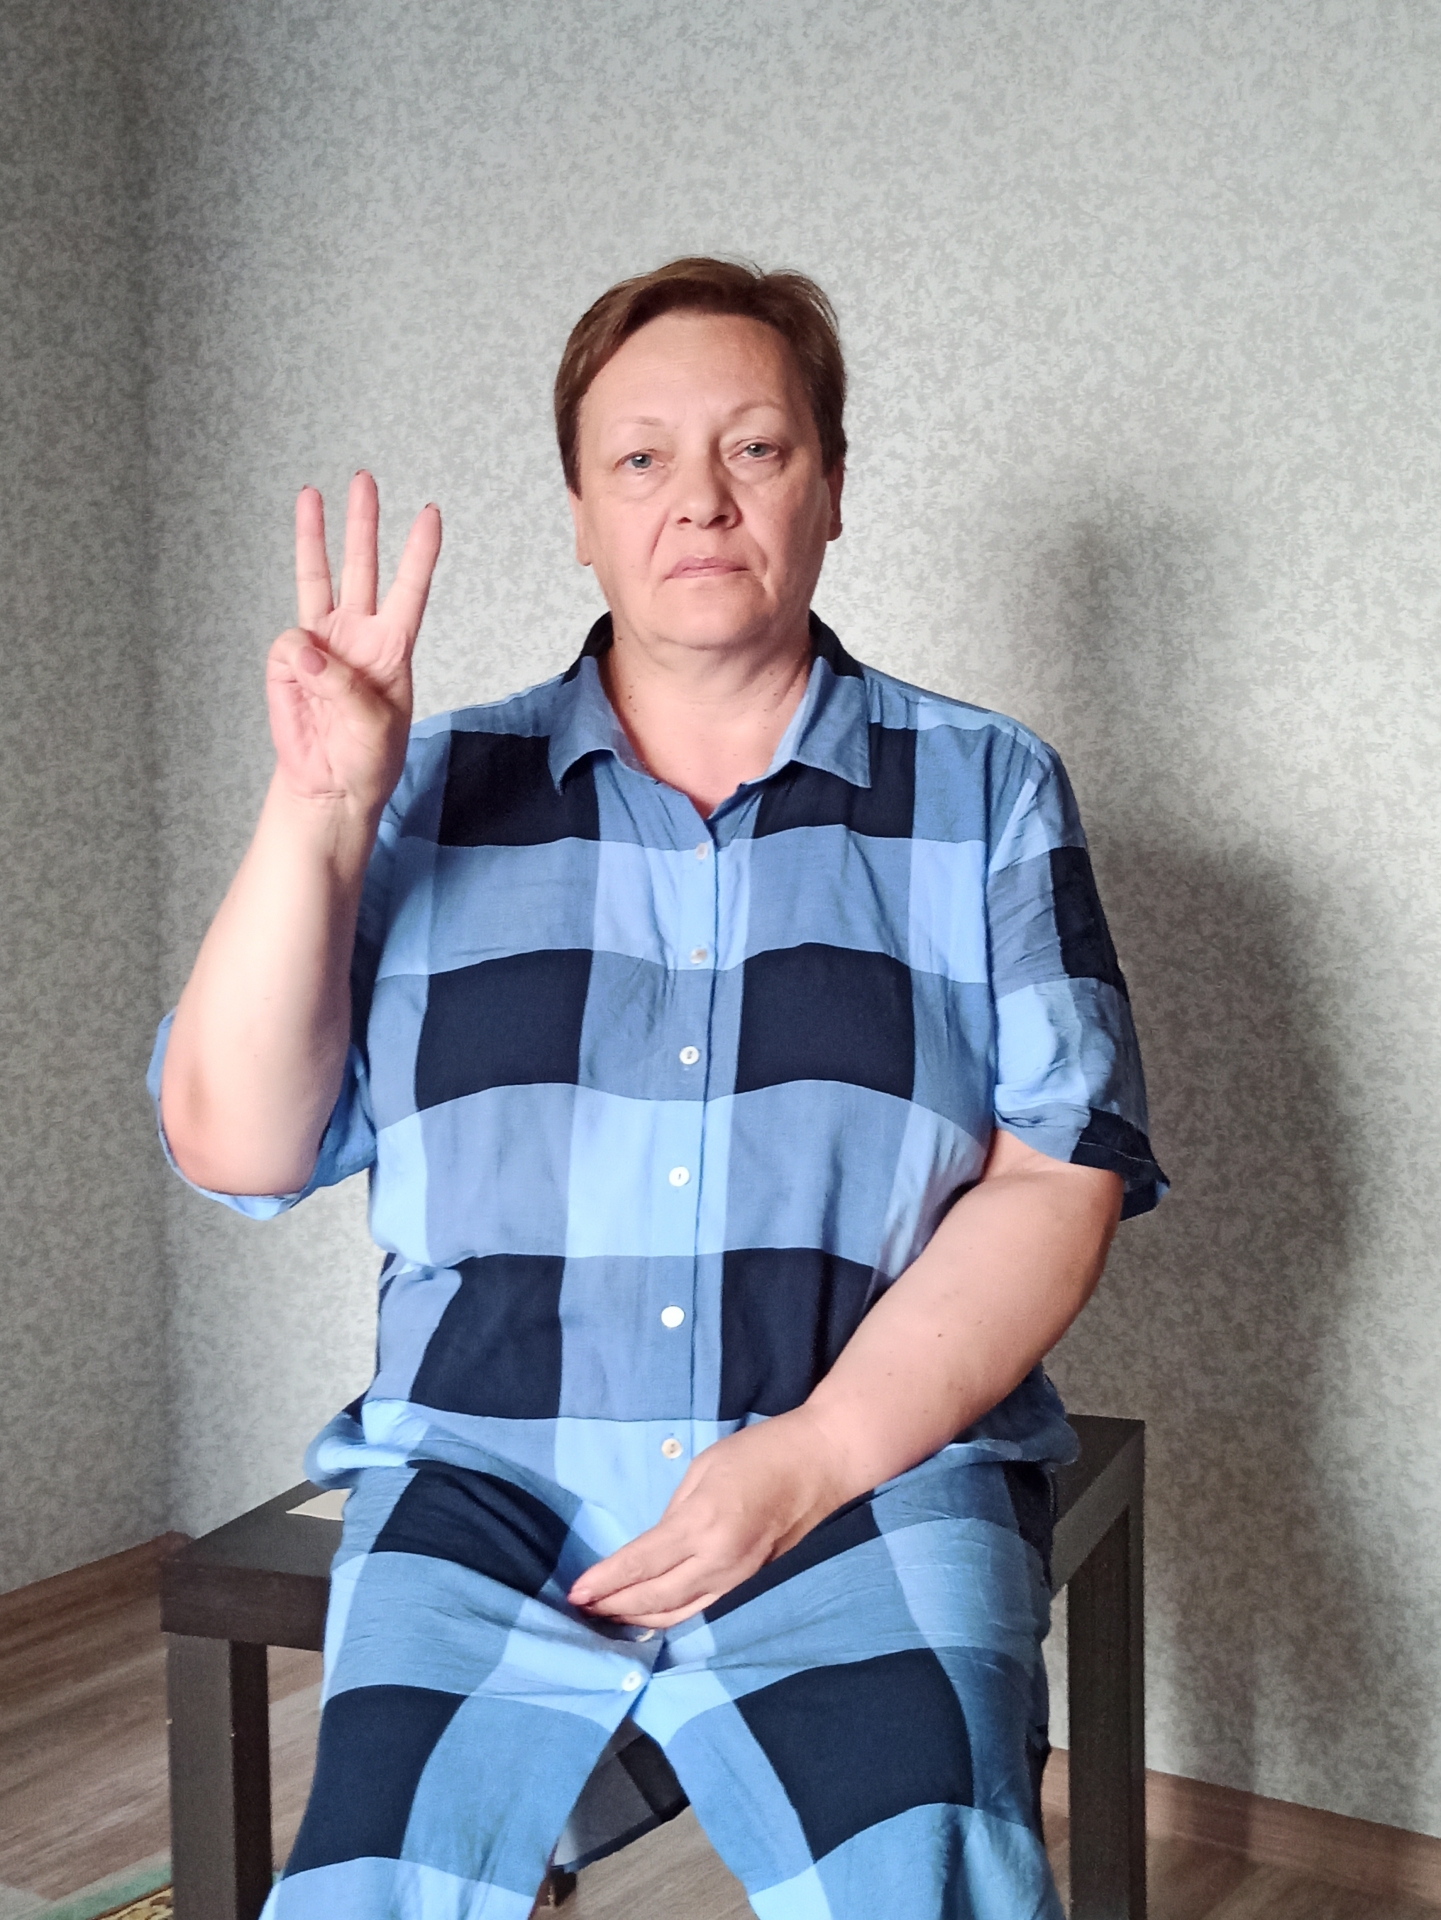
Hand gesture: three